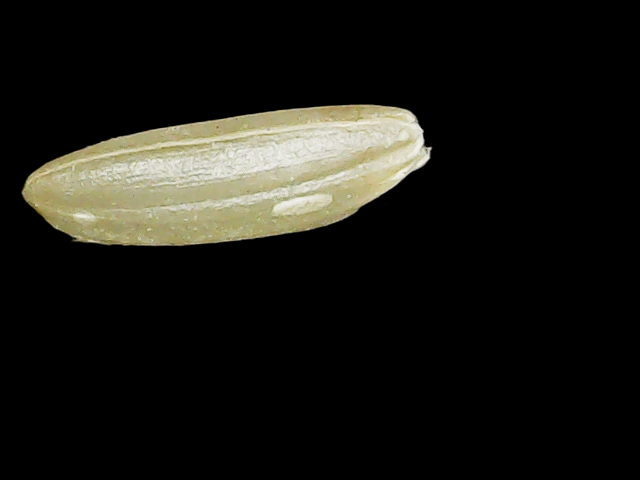
Rice variety: Binadhan17